Abolitionism in New Bedford, Massachusetts

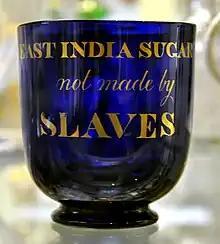
This 1820s sugar bowl describes its contents as "EAST INDIA SUGAR "not made by" SLAVES", meaning it was a free-produce product

Abolitionism in New Bedford, Massachusetts, began with the opposition to slavery voiced by Quakers during the late 1820s, followed by African Americans forming the antislavery group New Bedford Union Society in 1833, and an integrated group of abolitionists forming the New Bedford Anti-Slavery Society a year later. During the era New Bedford, Massachusetts, gained a reputation as a safe haven for fugitive slaves seeking freedom. Located on the East Coast of the United States, the town was becoming the "whaling capital of the world", where ships frequently returned to port, operated by crews of diverse backgrounds, languages, and ethnicity. This made it easy for fugitive slaves to "mix in" with crew members. The whaling and shipping industries were also uniquely open to people of color.